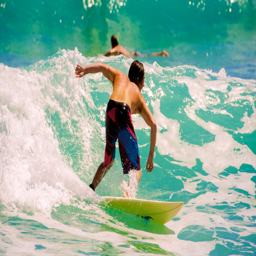
a city showing surfing and waves as well as an individual male